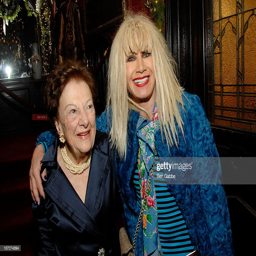
person and organisation founder attend the award ceremony for fashion .